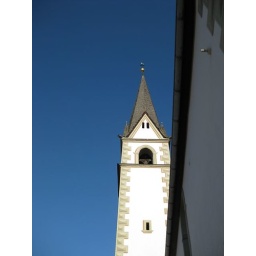
Bell tower of the littl' church against the blue sky